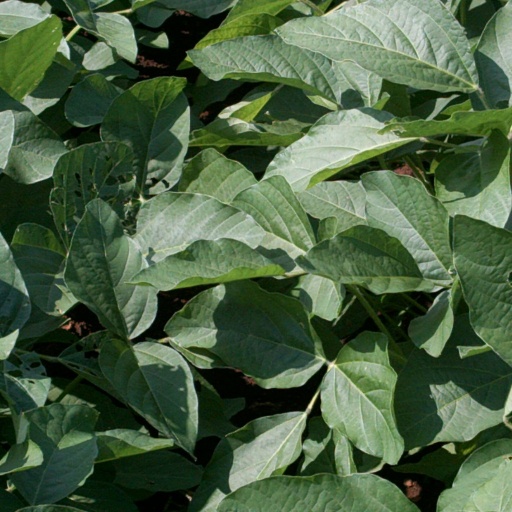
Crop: soybean